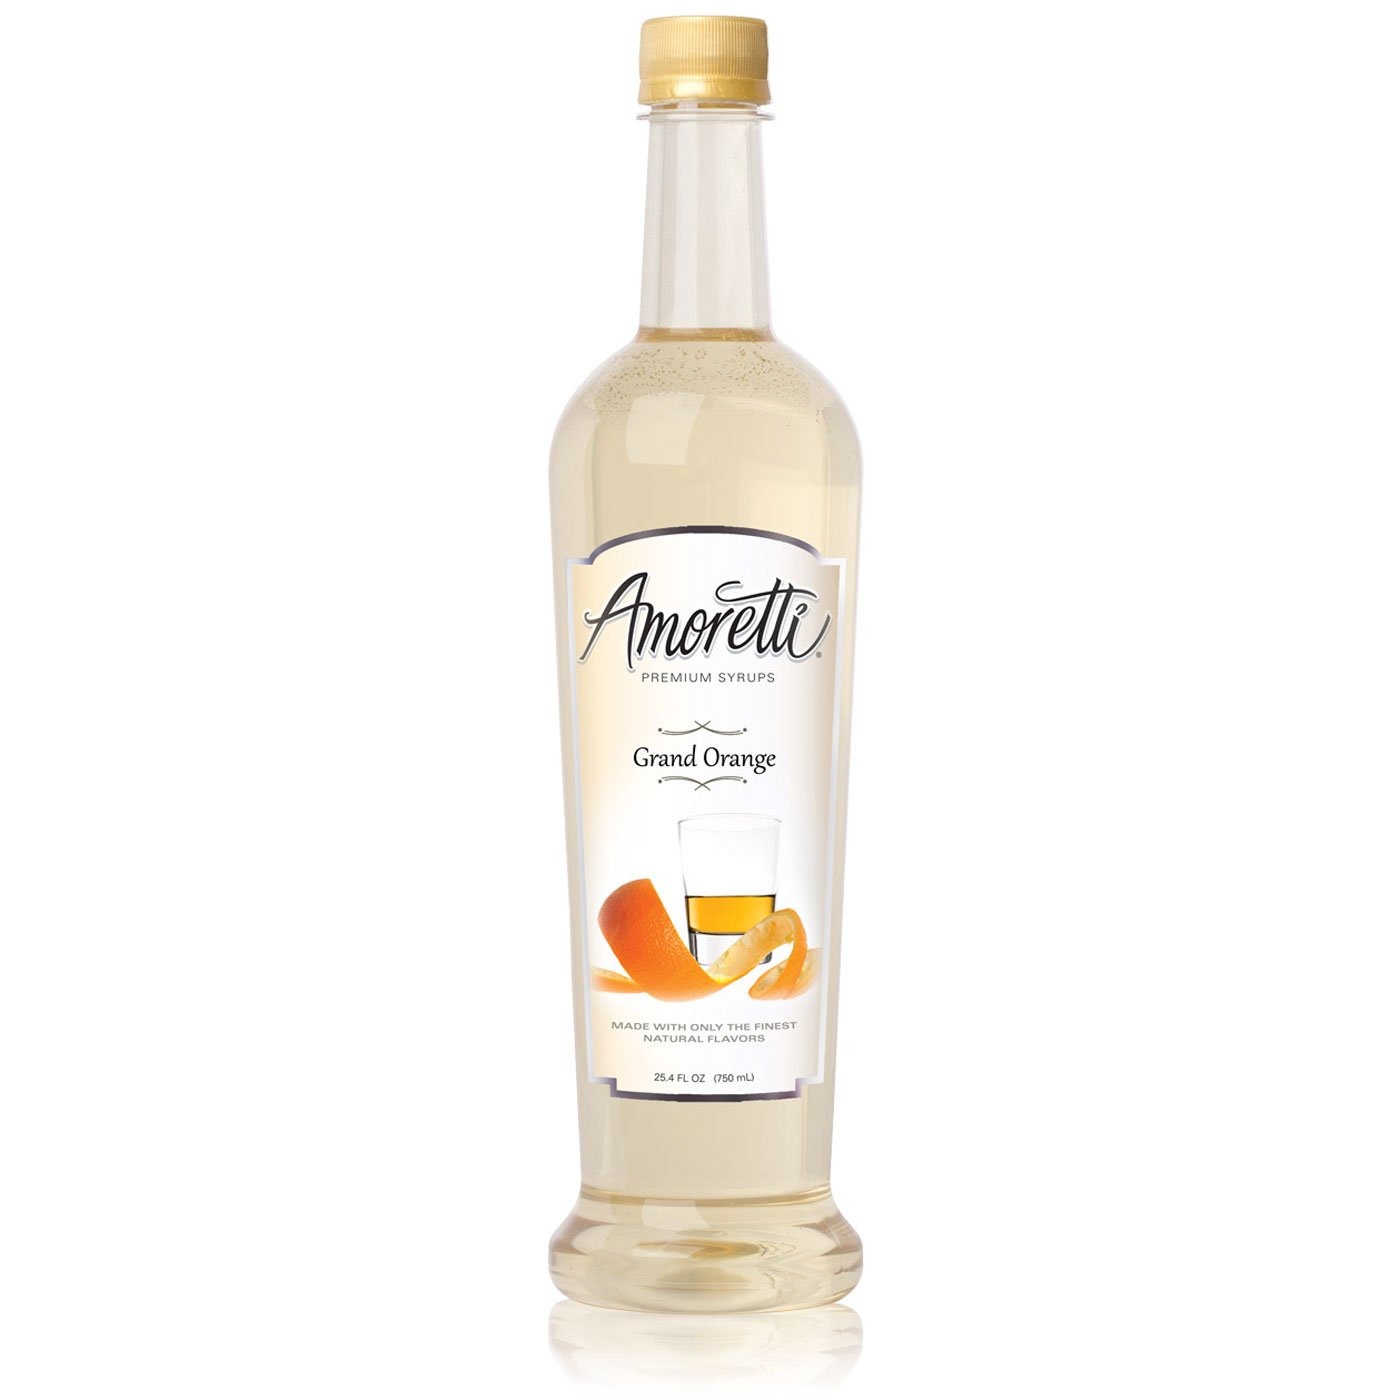
Item Name: Amoretti Premium Syrup, Grand Orange, 25.4 Ounce (Pack of 12)
Bullet Point 1: Made with natural flavor
Bullet Point 2: Only 35 calories per serving and 62 servings per bottle
Bullet Point 3: Free pump included
Bullet Point 4: Delicious syrup for latte, tea, coffee, smoothies, Italian soda and desserts
Bullet Point 5: Proudly made in Southern California
Value: 304.8
Unit: Fl Oz

Price: 25.99